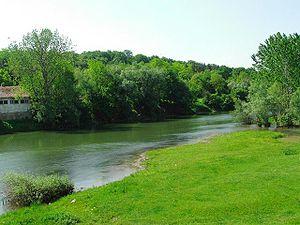
L'Ogosta est une rivière du nord-ouest de la Bulgarie, qui se jette dans le Danube.